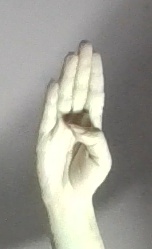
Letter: kaaf